Nikol Płosaj

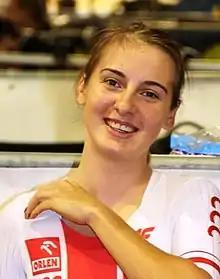
Płosaj in 2017

Nikol Płosaj (born 22 May 1996) is a Polish road and track cyclist, representing Poland at international competitions.